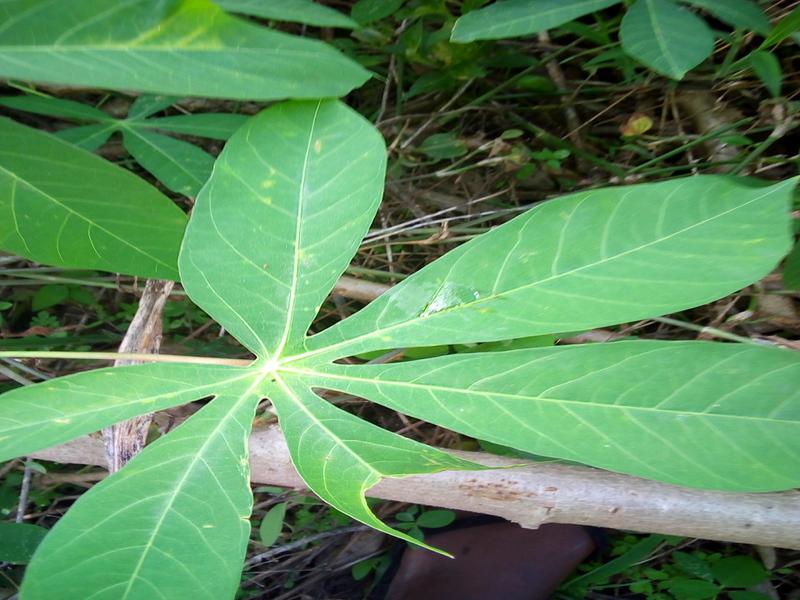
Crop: cassava
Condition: healthy